Fantasmas asustados

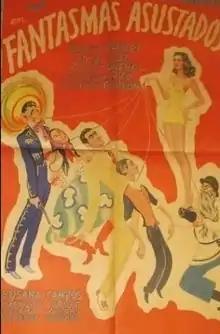

Fantasmas asustados is a 1951 Argentine comedy film of the classical era of Argentine cinema, directed by Carlos Rinaldi and featuring the Los Cinco Grandes del Buen Humor (Five Greats of Good Humor) group of comic actors. It stars Rafael Carret, Jorge Luz, Zelmar Gueñol, Guillermo Rico and Juan Carlos Cambón. It is noted for its early use (for Argentina) of female impersonation as a comic device. The film portrays Mexicans as comic characters. Jorge Negrete in particular is satirised.